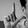
ASL letter: L